Scandinavian design

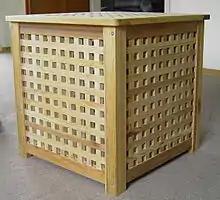
"HOL" furniture for IKEA, Sweden

Swedish design is considered minimalist, with an emphasis on functionality and simple clean lines. This has applied especially to furniture. Sweden is known for traditional crafts including glass and Sami handicrafts. Swedish design was pioneered by (graphics), Bruno Mathsson (furniture), Märta Måås-Fjetterström and Astrid Sampe (textiles), and Sixten Sason (industrial).